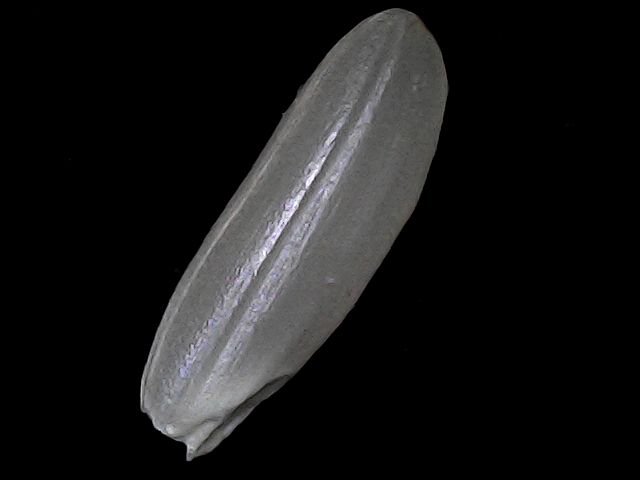
Rice variety: BRRI67